In the Next Room

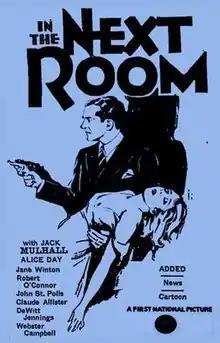
Theatrical poster

In The Next Room is a 1930 American pre-Code mystery film released by First National Pictures, a subsidiary of Warner Bros. and directed by Edward F. Cline. The movie stars Jack Mulhall and Alice Day. The film was based on the play of the same title by Eleanor Belmont and Harriet Ford, which itself was derived from the book "The Mystery of the Boule Cabinet" by Burton E. Stevenson.